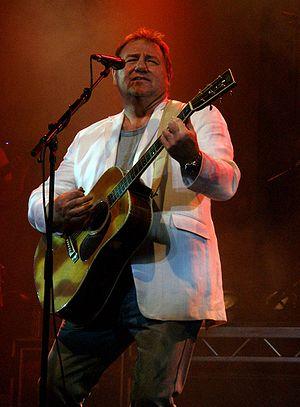
Gregory Stuart Lake, dit Greg Lake, est un musicien britannique, né le 10 novembre 1947 à Poole dans le Dorset et mort le 7 décembre 2016 à Londres. Guitariste, bassiste, chanteur, auteur-compositeur-interprète et producteur de disques. Il connaît le succès en tant que chanteur et bassiste du groupe rock progressif King Crimson en 1969 avant de rejoindre le supergroupe Emerson, Lake and Palmer l'année suivante avec lequel il joue aussi la guitare. Il remplace le bassiste chanteur John Wetton au sein du groupe Asia pour une courte période. Il publie également deux albums studio ainsi que des singles en solo.